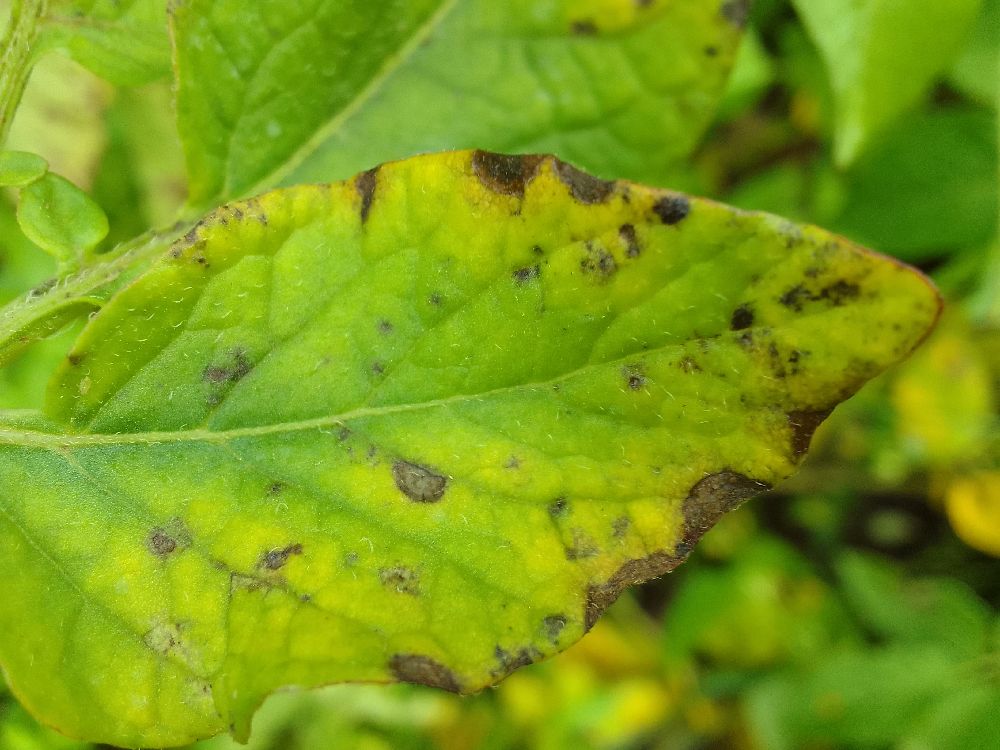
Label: Early blight